Question: Please indicate a possible affordance area of jump_skateboard that can be used for standing on
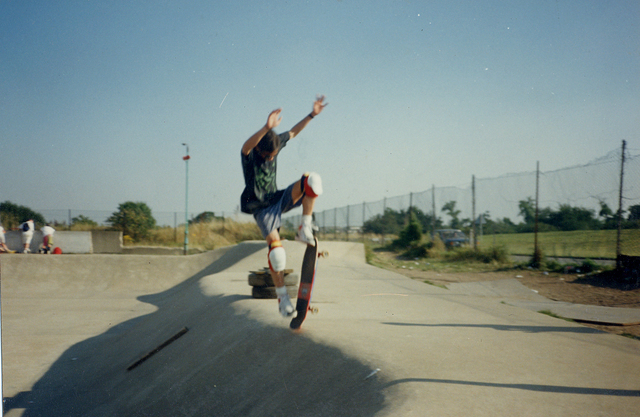
Answer: [284.724, 229.109, 324.254, 332.521]